Aliagha Shikhlinski

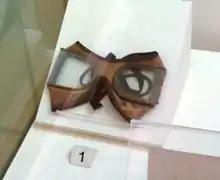
Ali Agha Shikhlinski's protective glasses that he wore in the First World War (Azerbaijani National Museum of History)

When World War I started in 1914 Ali-Agha Shikhlinski was appointed the commander of St. Petersburg garrison artillery. In January 1915, Shikhlinski was seconded to the Northwestern front to manage the training of heavy artillery guncrews. On May 23, 1915, he was appointed the general for errands at the commander-in-chief of the Northwestern front, and after division of the front into two held the same position at the Western front. On October 31, 1915, he was appointed to the position of the general for errands at the Supreme Commander-in-Chief. He was charged with the creation of heavy artillery battalions and brigades. From April 1916 16, Shikhlinski was the acting inspector of Western Front artillery. He was in charge of the artillery aspects of operations of the Western Front. On April 2, 1917, Ali Agha Shikhlinski was promoted to the rank of lieutenant-general.